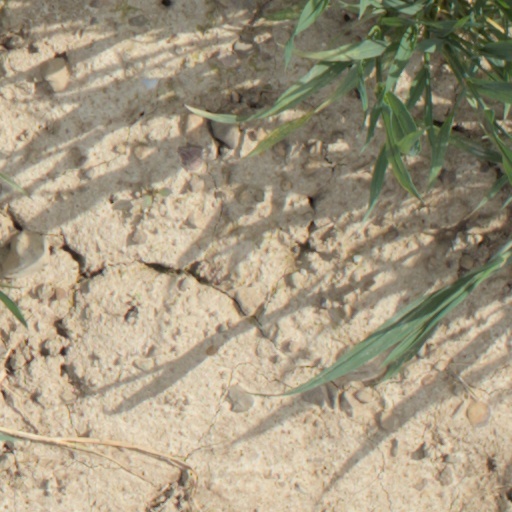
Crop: wheat